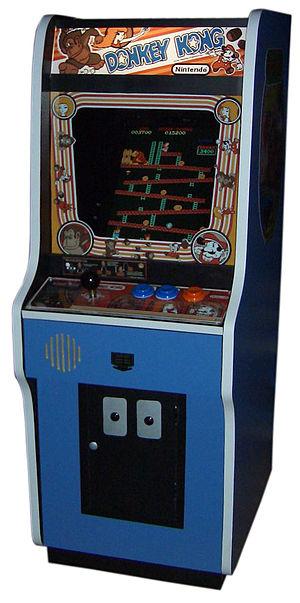
L'âge d'or des jeux d'arcade est une ère pendant laquelle la popularité et les innovations des jeux vidéo d'arcade furent à leur apogée. Certains placent le début de cette période vers la fin de 1979 ou 1980 alors que les premiers jeux vidéo d'arcade en couleur apparurent et que les bornes d'arcade ont commencé à devenir courantes, et la fin au milieu des années 1980. D'autres définitions plus généreuses placent son commencement en 1978 avec la sortie de Space Invaders jusqu'au milieu des années 1990 avec le développement de matériel de jeu personnel devenant plus puissant que les matériels de bornes d'arcades typique.
Le terme anglais gameplay désigne, selon le site Oxford Living Dictionaries, les caractéristiques d'un jeu vidéo que sont l'intrigue et la façon dont on y joue, par opposition aux effets visuels et sonores.
Une borne d'arcade est un jeu vidéo payant dit « jeu vidéo d'arcade ». On les trouve habituellement dans des lieux ouverts au public comme les bars, les centres commerciaux, certains établissements de divertissement ainsi que les salles d'arcade. L'origine du nom provient des lieux où ces bornes étaient souvent installées, sous les arcades afin de rentabiliser l'espace. Par extension dans le monde anglophone, une arcade désigne le lieu public en entier, qu'il comporte ou non des arcades. En français, on utilise le terme « salle d'arcade ».
Atari Inc. était une entreprise fondée en 1972 par Nolan Bushnell et Ted Dabney, qui exerçait son activité dans le domaine du jeu vidéo d'arcade, du jeu vidéo sur console et dans le secteur de l'informatique domestique. Atari Inc. est considéré comme les fondateurs de l'industrie vidéoludique en arcade et sur console. L'entreprise est rachetée par Warner Communications en 1976. Atari Inc. disparait en 1984, en conséquence directe du krach du jeu vidéo de 1983 : Warner Communications revend en 1984 la branche informatique et console de jeu à Jack Tramiel qui créé Atari Corporation, et en juillet de la même année, Warner Communications conserve le secteur arcade et créé Atari Games.
Donkey Kong, est un jeu vidéo d'arcade créé par Nintendo en 1981. C'est un des premiers jeux de plates-formes, précédé dans le même genre par Space Panic et Apple Panic. L'intérêt est centré sur le déplacement d'un personnage principal à travers quatre niveaux en évitant des obstacles mouvants. Si le scénario est simple, il est suffisamment développé pour l'époque : Mario, appelé alors Jumpman, doit secourir une demoiselle en détresse, capturée par un gorille géant, Donkey Kong. Les deux personnages qu'il introduit sont appelés à devenir deux icônes de la marque Nintendo.
Un jeu de plates-formes est un genre de jeu vidéo, sous-genre du jeu d'action. Dans les jeux de plates-formes, le joueur contrôle un avatar qui doit sauter sur des plates-formes suspendues dans les airs et éviter des obstacles. Les environnements requièrent de devoir sauter ou grimper pour pouvoir être traversés. Le joueur a un contrôle sur la hauteur et la distance des sauts. L'élément le plus commun à ce genre de jeux est de proposer un bouton ou une touche dédié au saut. D'autres manœuvres acrobatiques peuvent venir modifier le gameplay comme l'utilisation d'un grappin ou de trampolines par exemple.
Le retrogaming, parfois francisé en rétrogaming, est l'activité qui consiste à jouer à des jeux vidéo anciens ou à les collectionner. Il concerne les jeux sortis sur les consoles de jeu, les micro-ordinateurs, les bornes d'arcades ou les jeux dits « électroniques ».